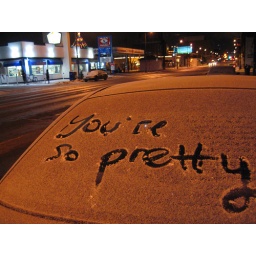
"you're so pretty" vs white castle at bar close: a study in dichotomy